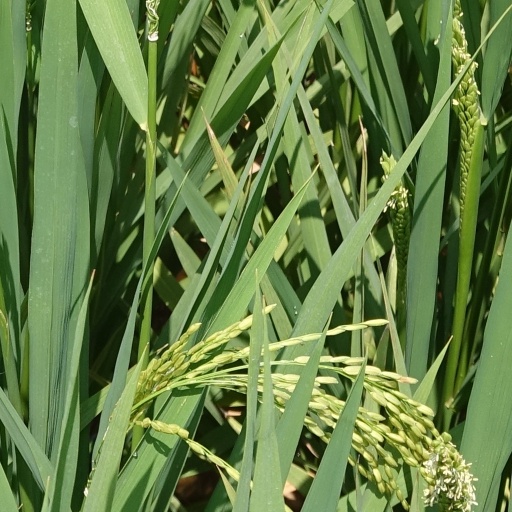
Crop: rice